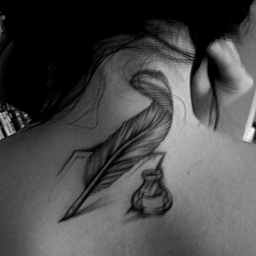
this shall go with my tattoo